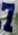
Number: 7